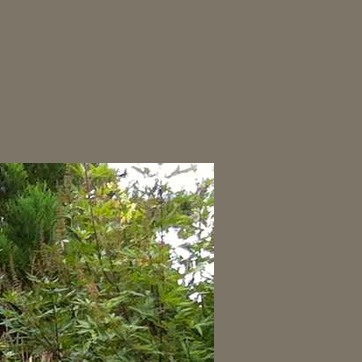
Material: sky